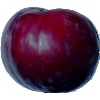
Label: Plum 2